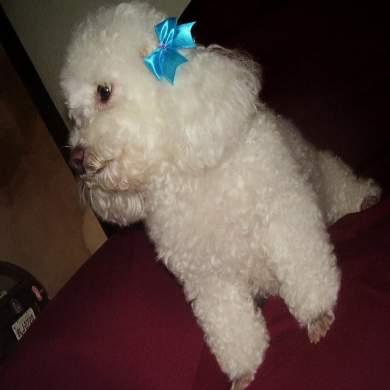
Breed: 2925-n000114-toy_poodle